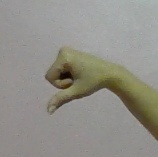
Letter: waw